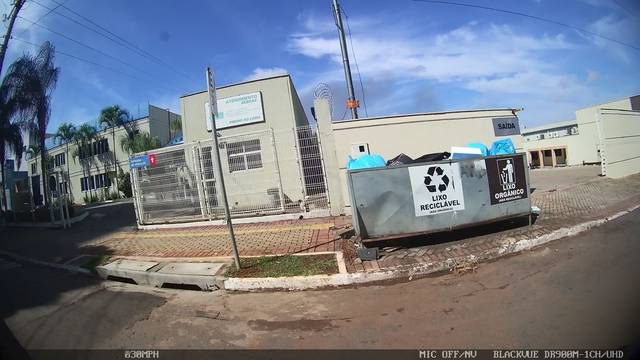
Region: Brazil
Coordinates: -16.696, -49.281